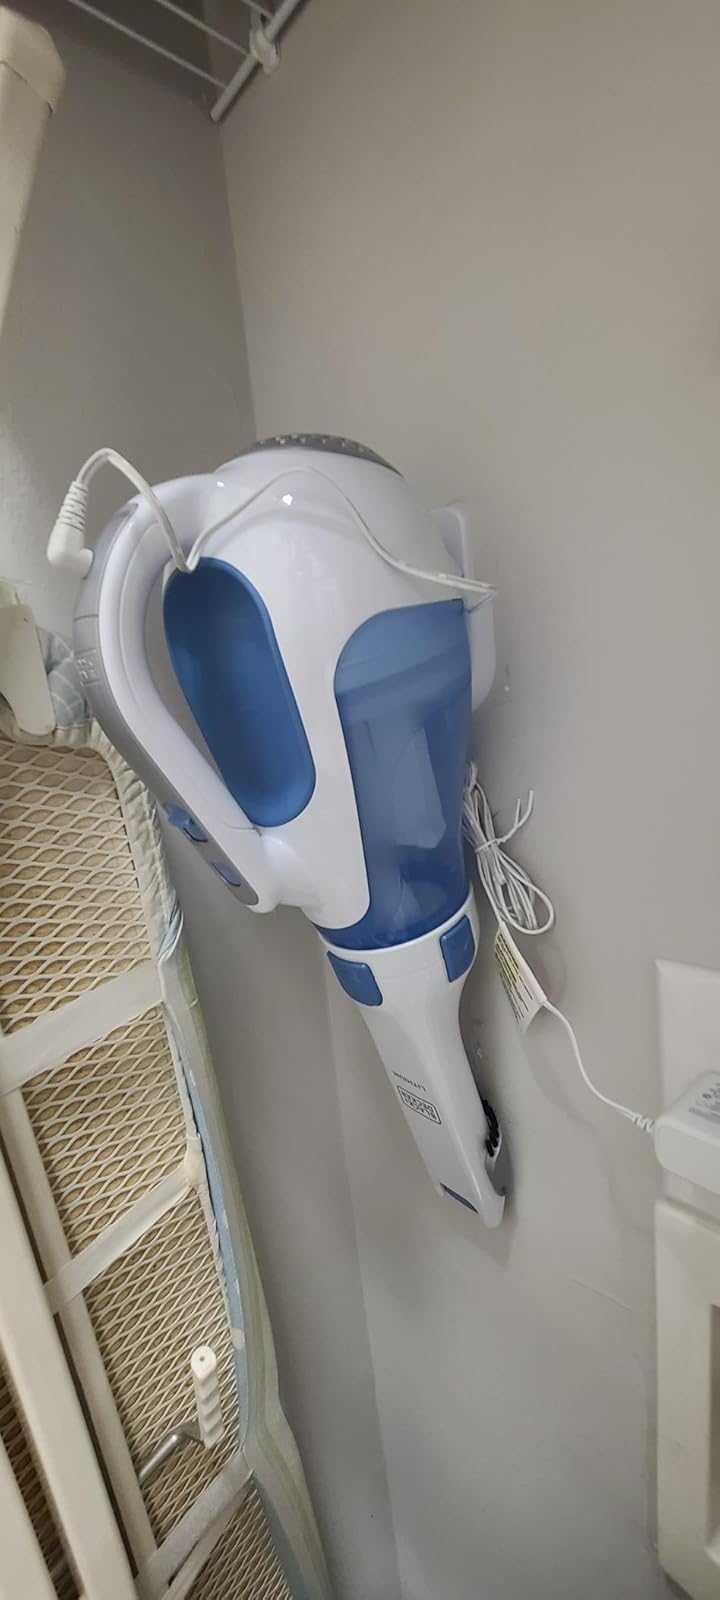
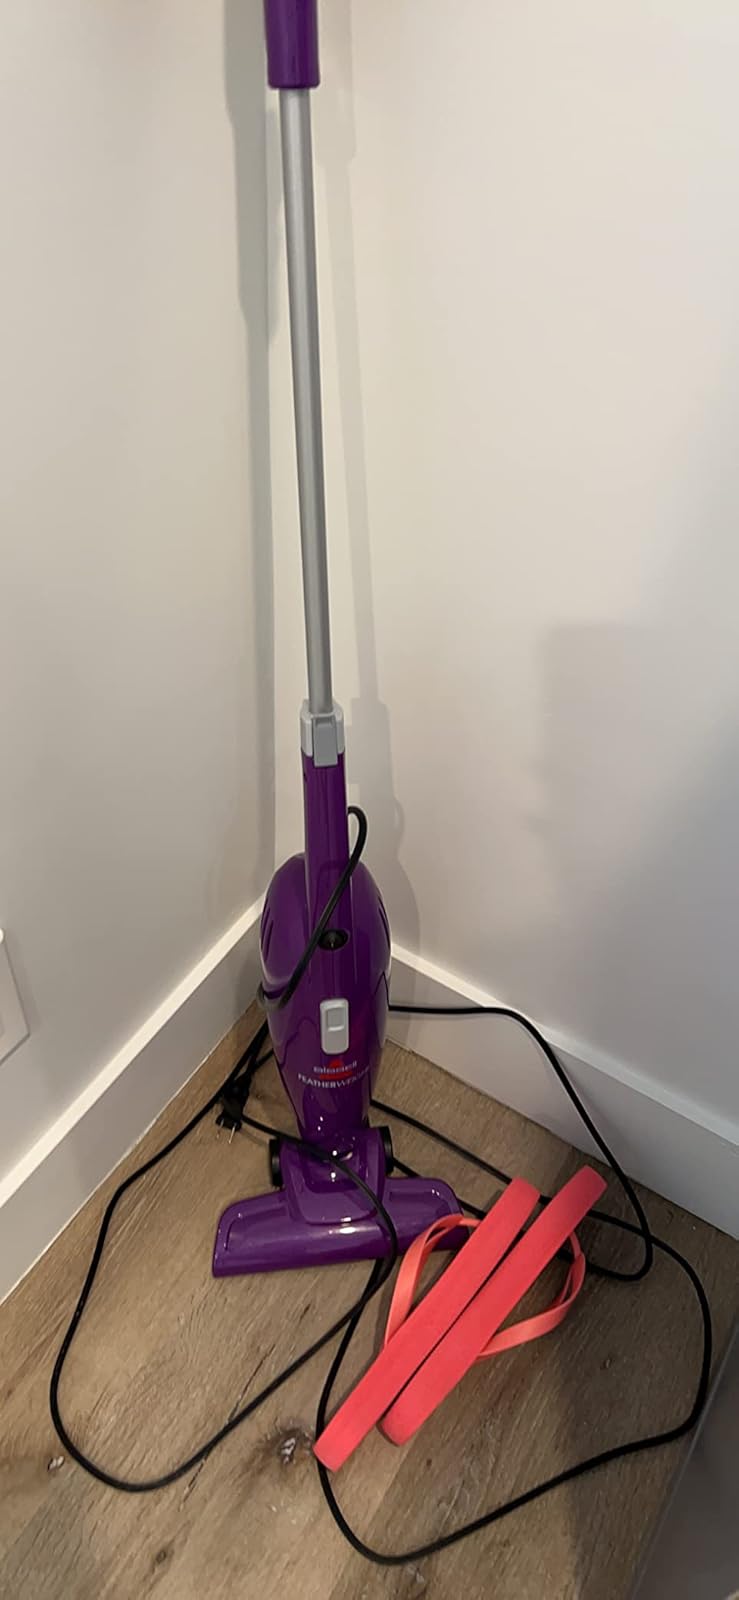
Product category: items_vacuum
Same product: no